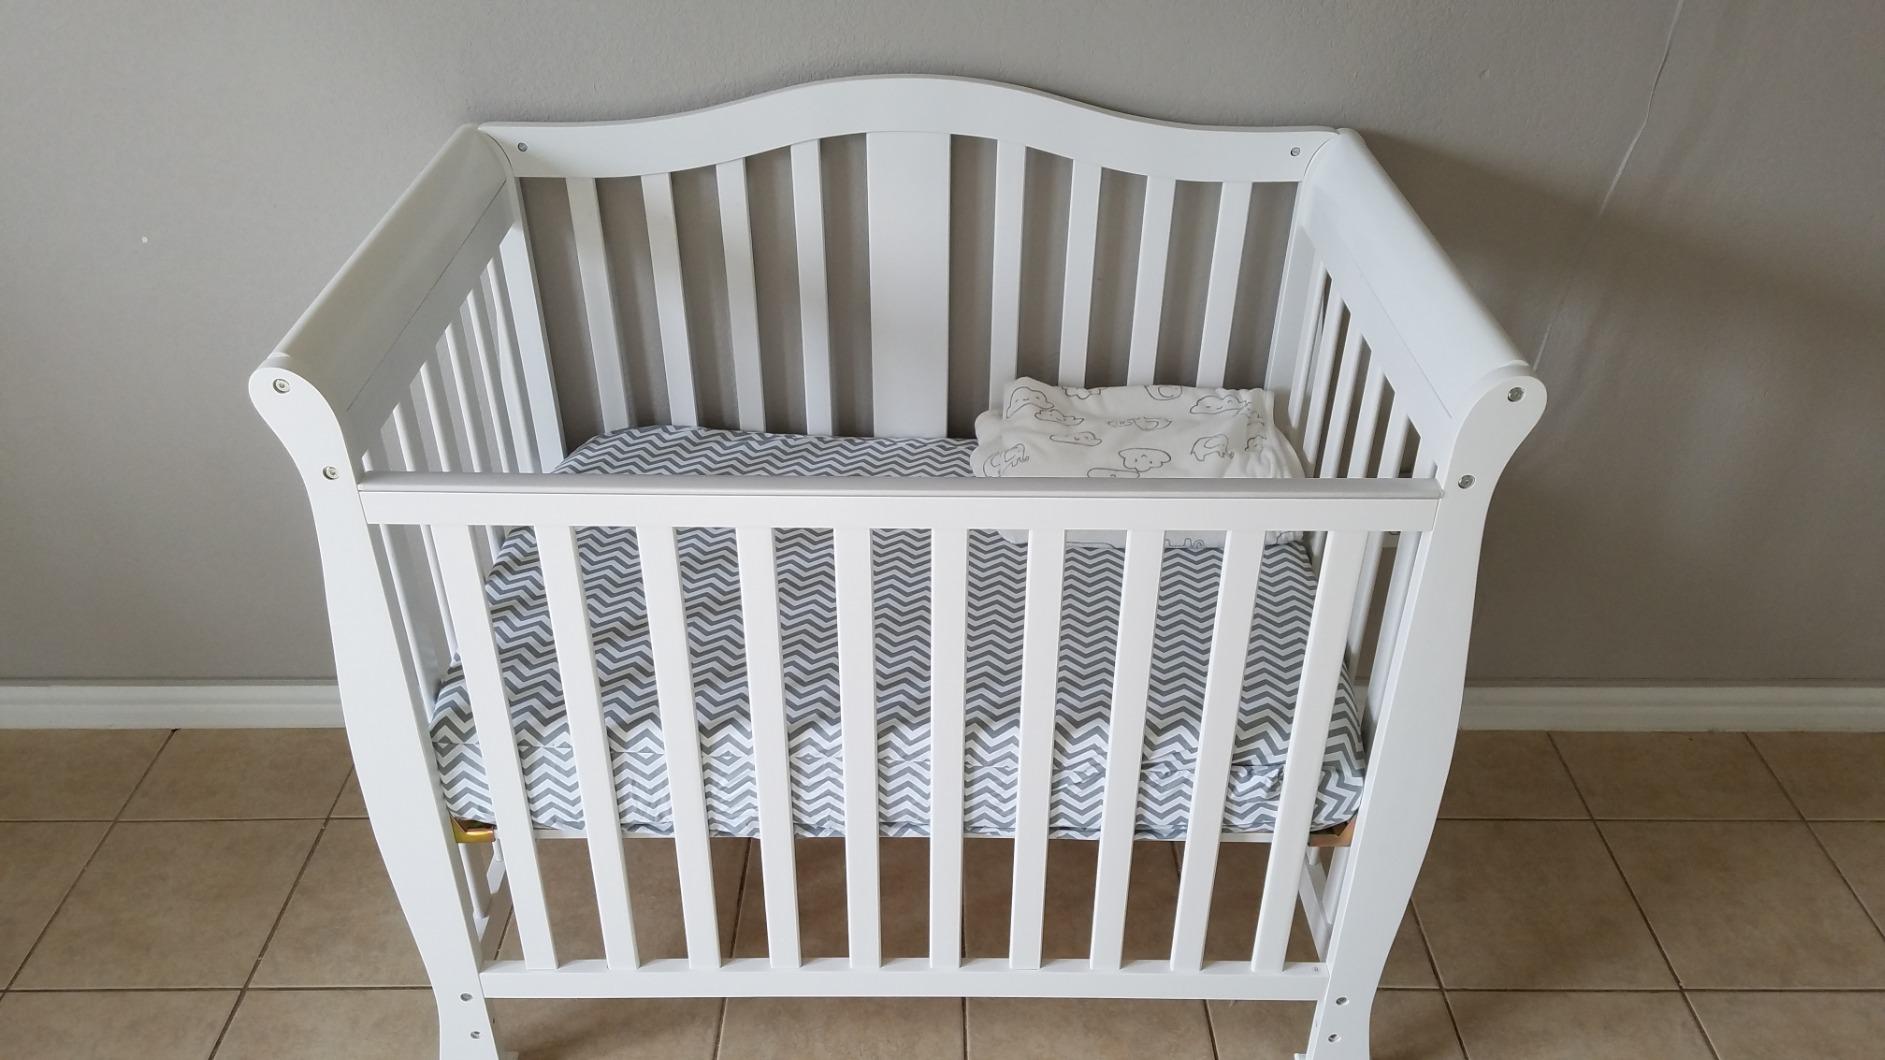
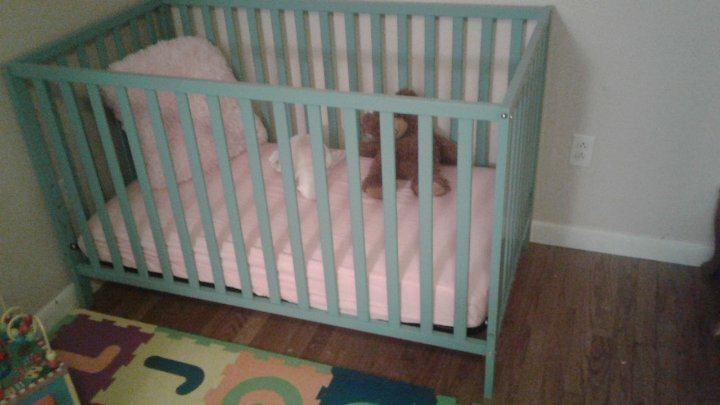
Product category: products_crib
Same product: no